Laura Ferrara

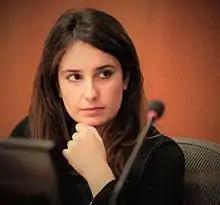

Laura Ferrara (born 11 September 1983) is an Italian politician. Born in Naples, she was a lawyer before joining the Five Star Movement (M5S) in 2014. That same year, she was elected as a member of the European Parliament and was re-confirmed on 2019.